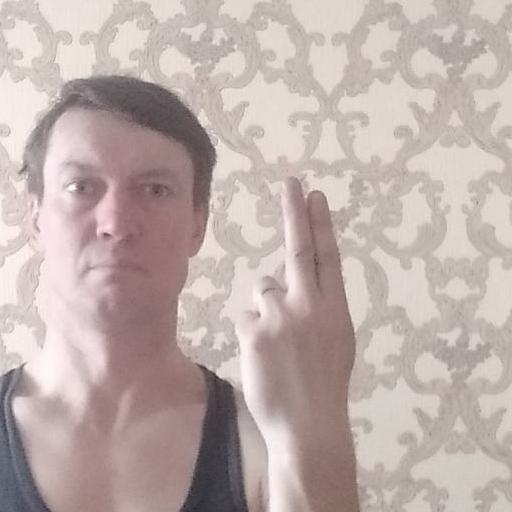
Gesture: two_up_inverted